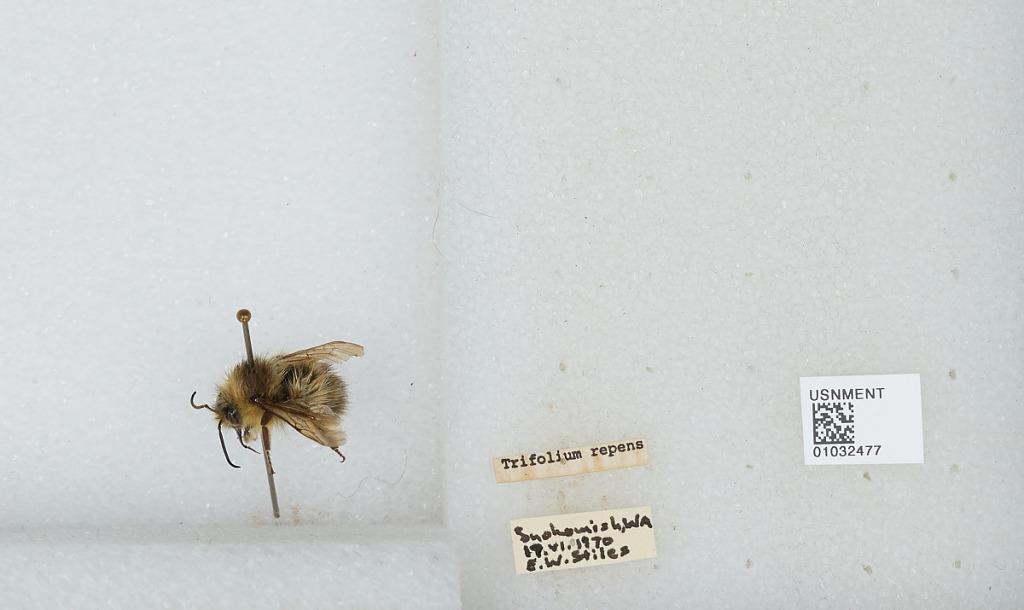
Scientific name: Bombus (Pyrobombus) sitkensis Nylander
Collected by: E. Stiles
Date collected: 1970-6-17
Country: United States
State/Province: Washington
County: Snohomish
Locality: Snohomish
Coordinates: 47.9192, -122.091